Bohodukhiv

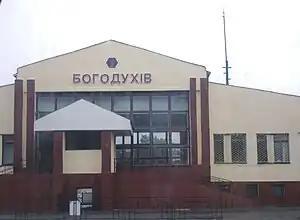
Bohodukhiv railway station

Bohodukhiv is a city in Kharkiv Oblast, eastern Ukraine. It is the administrative centre of Bohodukhiv Raion. Bohodukhiv hosts the administration of Bohodukhiv urban hromada, one of the hromadas of Ukraine. Current population: